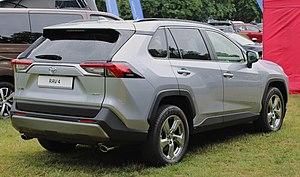
Le Toyota RAV4 est un SUV compact, produit par le constructeur automobile japonais Toyota, et sorti en 1994. La cinquième génération est apparue en 2018.